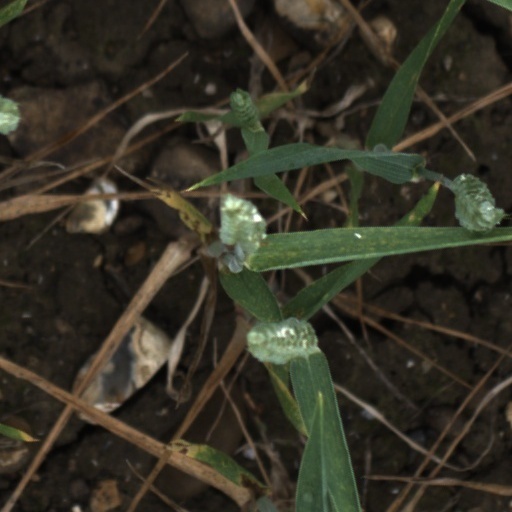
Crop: wheat